Russian Civil War

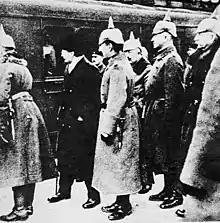
Soviet delegation with Trotsky greeted by German officers at Brest-Litovsk, 8 January 1918

On 30 August, the SR Fanny Kaplan unsuccessfully attempted to assassinate Lenin. who sought to eliminate political dissent, opposition, and any other threat to Bolshevik power. During interrogation by the Cheka, she made the following statement: